Frances Henrietta Stewart

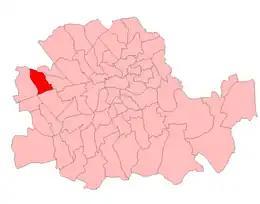
Kensington North in the County of London, showing boundaries used in 1929

In 1930 she left the Liberals to join the Labour Party, and she stood unsuccessfully in Balham and Tooting at the 1931 London County Council election. In September 1931, when the Labour Party split over support for the National Government, she followed Labour Prime Minister Ramsay MacDonald and joined the National Labour Party. She attempted to run as a National Labour candidate in Kensington North at the 1931 General Election but when it became clear that supporters of the National Government were uniting behind the Conservative candidate, she withdrew. she continued to support the National Labour Party throughout the 1930s. She did oppose the National Government's Nazi appeasement policy; In early 1939, before war broke out, she advocated the introduction of conscription and increased arms spending to counter the Nazi threat. In 1939 she was awarded the OBE.